Abila (Decapolis)

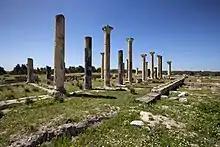
Sixth century church found on Tell Abila

Abila continued to thrive in the Byzantine period and became a prominent regional Christian centre, as proven by the presence of several large churches. Further evidence has shown that the site was used for Christian worship from at least the seventh- to eighth-century.